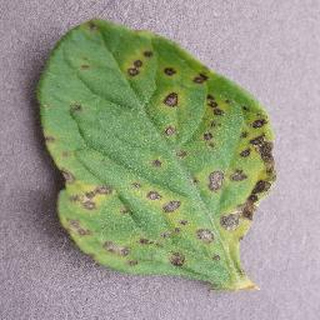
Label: tomato_septoria_leaf_spot